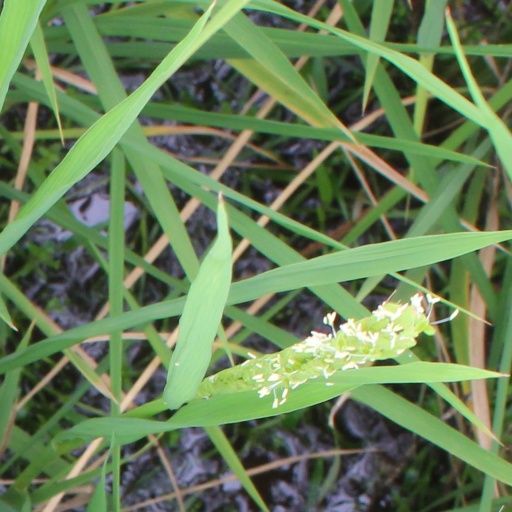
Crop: rice